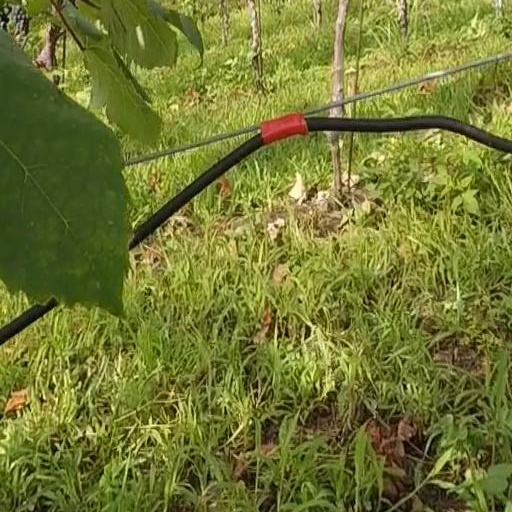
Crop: grape